Equestrian events at the 1964 Summer Olympics

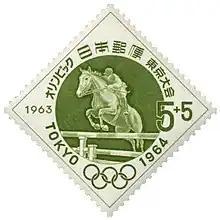
Equestrian sports at the 1964 Summer Olympics on a stamp of Japan

The equestrian events at the 1964 Summer Olympics in Tokyo included show jumping, dressage and eventing. All three disciplines had both individual and team competitions. The competitions were held from 16 to 24 October 1964. These events took place at Karuizawa, which would become the first city to host Summer and Winter Olympic event when it hosted the curling events for the 1998 Winter Olympics in Nagano.